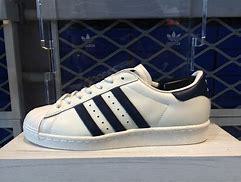
Brand: Adidas
Model: Superstar 80S